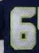
Number: 6